Showdown Medal

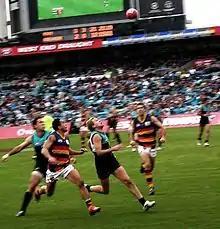
Adelaide and Port Adelaide players in a Showdown match.

The Showdown Medal is the medal awarded to the player adjudged best on ground in the Showdown AFL match between Adelaide and Port Adelaide. It is thus similar to the Glendinning–Allan Medal awarded in Western Derby games. However, no medal is awarded if the teams meet in a final, as they did in 2005.